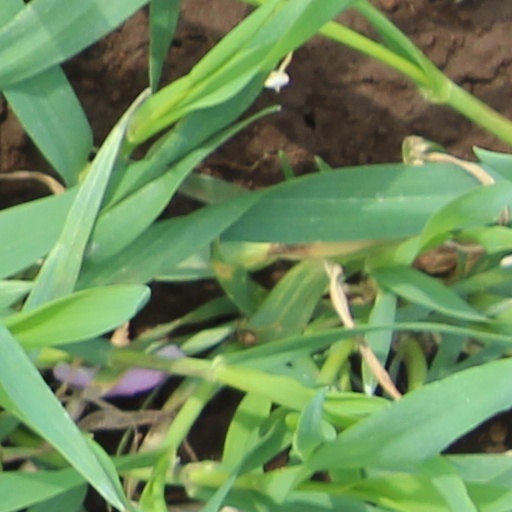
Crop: wheat